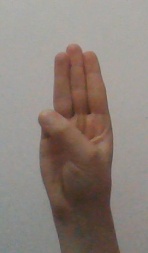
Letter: thaa